Pieter Stevens II

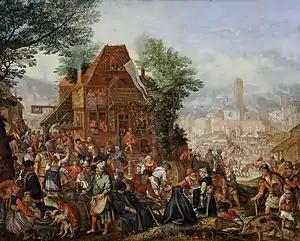
Feast on the anniversary of a church consecration

His early landscapes show genre elements as can be seen in the "Feast on the anniversary of a church consecration" (Fondation Custodia, Paris) dated 1594 and the "Kermesse in the countryside" dated 1596 (Royal Museum of Fine Arts Antwerp). The "Feast on the anniversary of a church consecration" shows a crowded fair near an inn held to mark the anniversary of the consecration of a church. The scene is set in Rome even though such celebrations were actually a northern tradition. The church in the background on the right has been identified as Santa Maria in Cosmedin on the Forum Boarium. As Stevens possibly never went to Rome he must have relied on other artists' work for the Roman details.